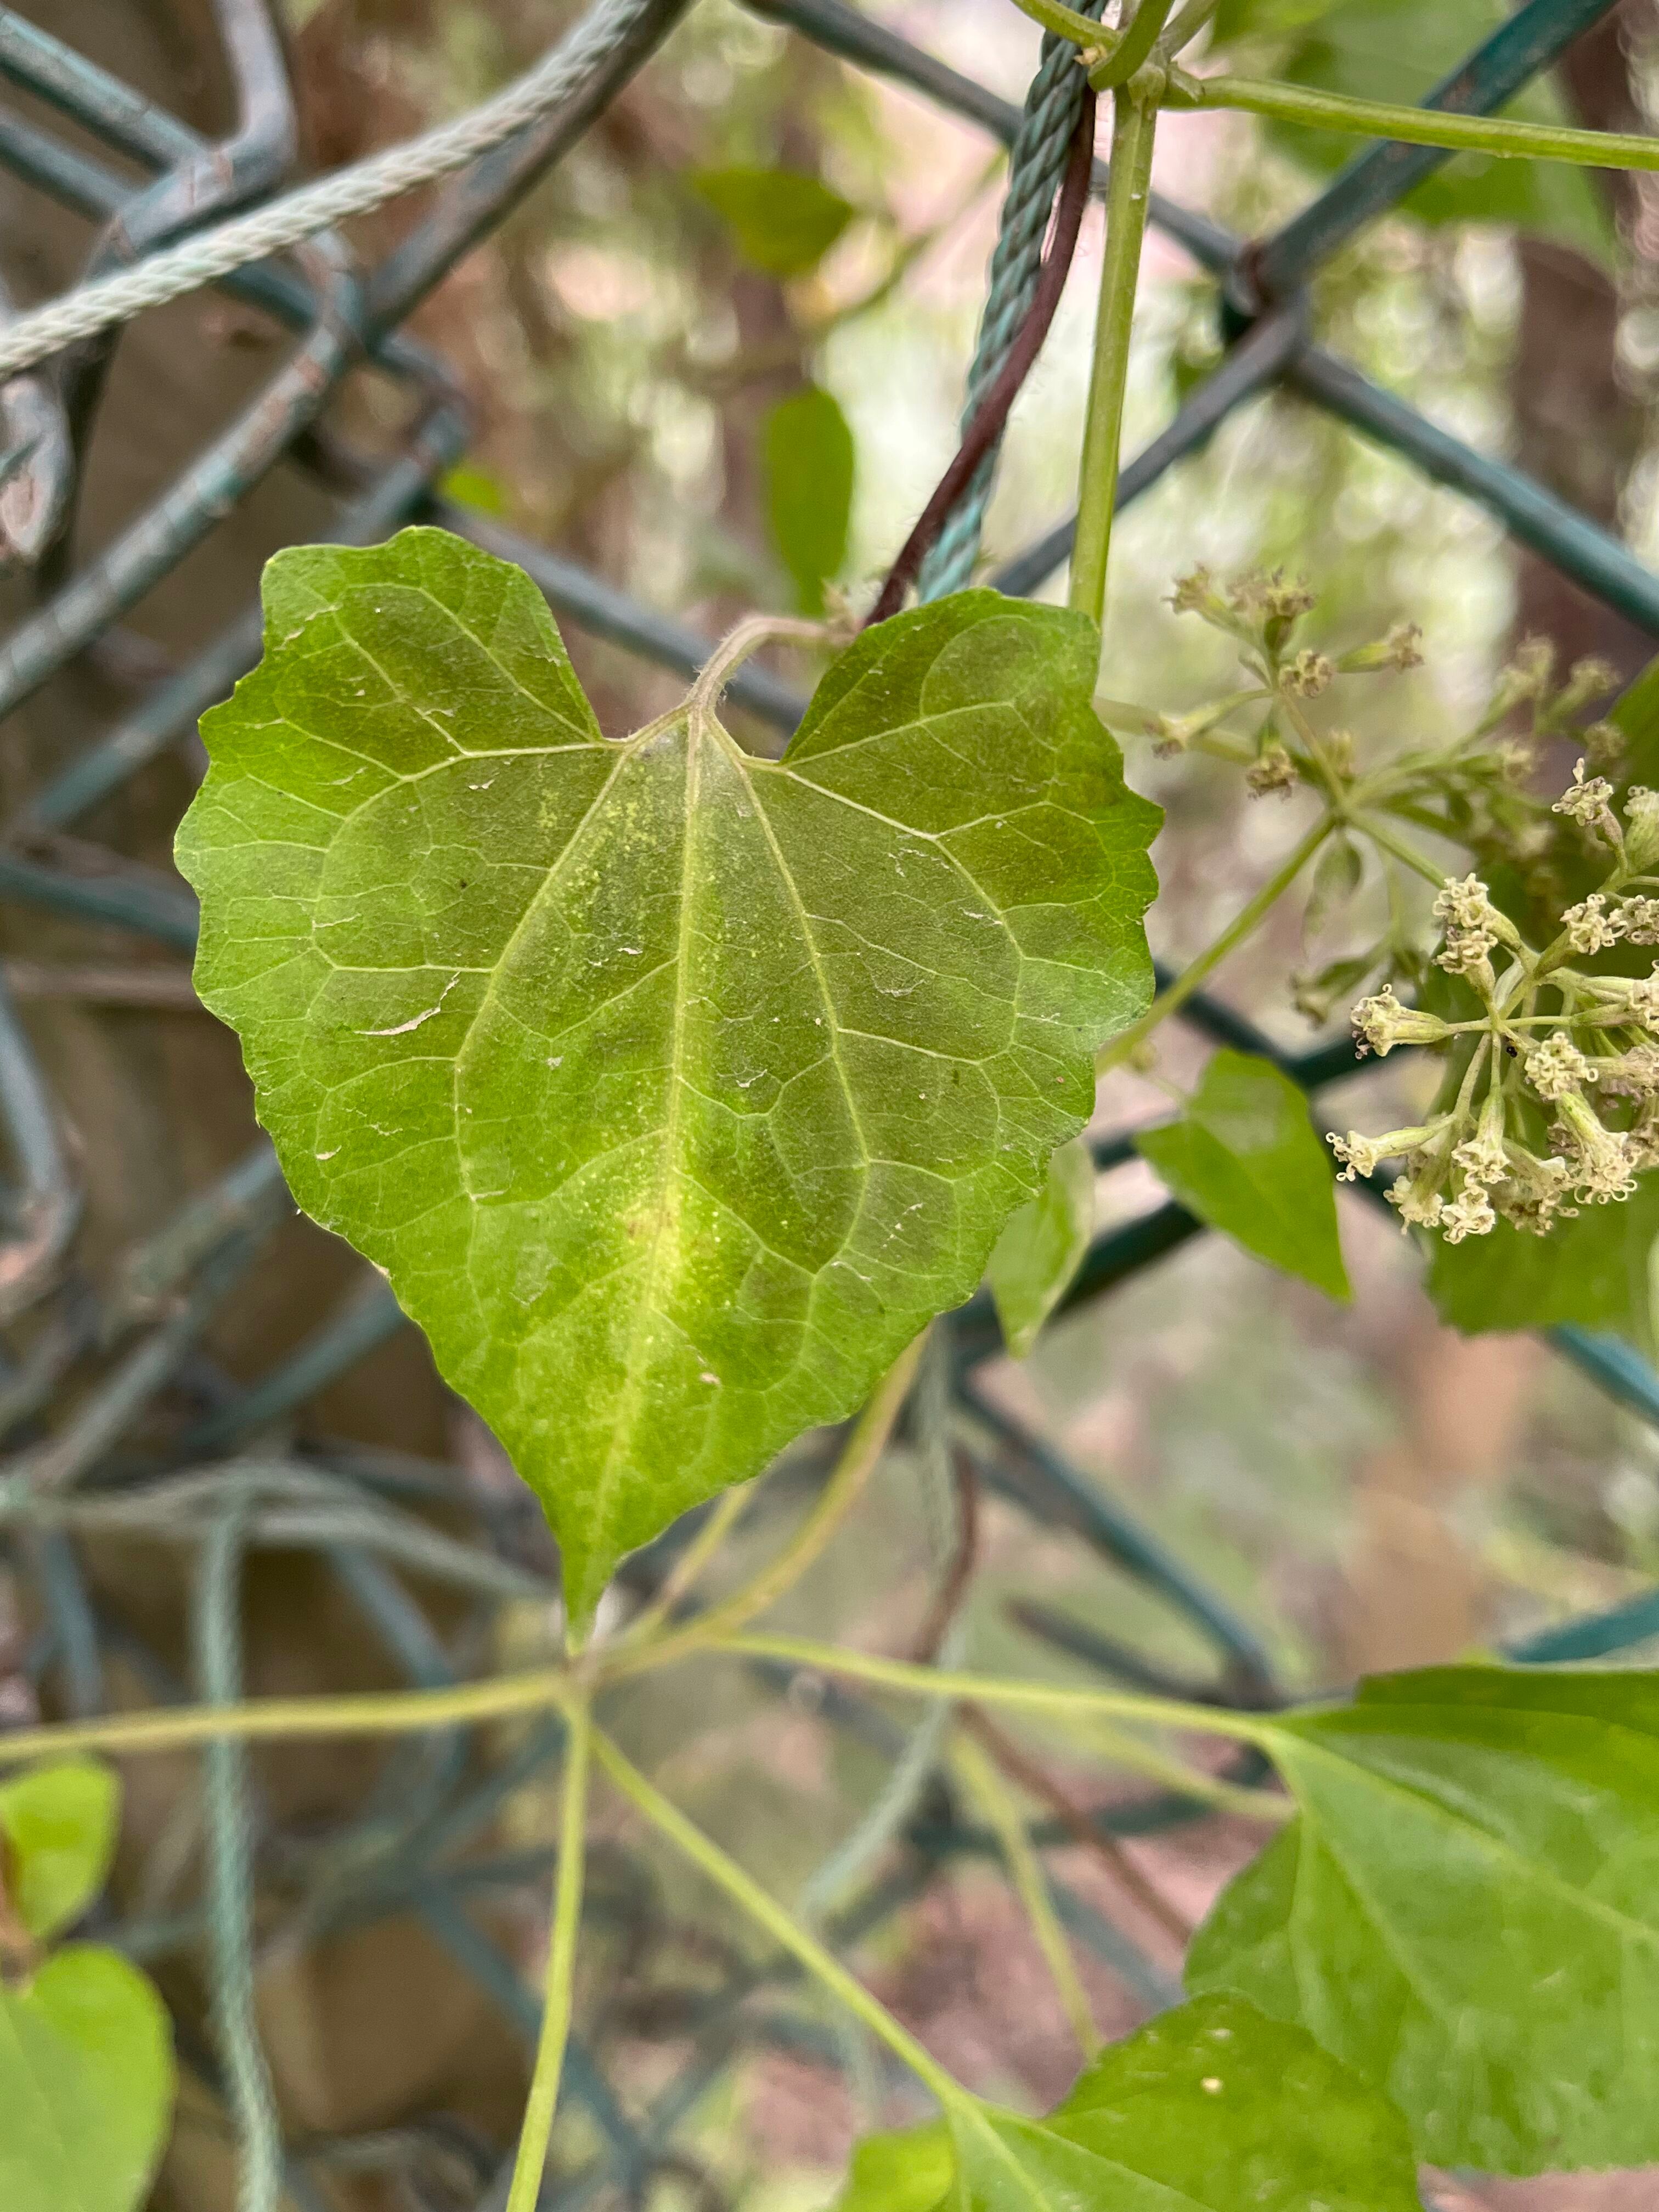
Plant species: mikania-micrantha